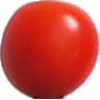
Label: Tomato Cherry Red 1